Romee Strijd

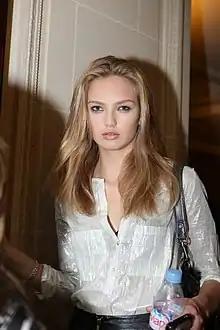
Strijd in 2011

Romee Strijd (born 19 July 1995) is a Dutch model. A former Victoria's Secret Angel, she appeared in the brand's annual fashion show from 2014 to 2018. She has worked for brands including Alexander McQueen, Michael Kors, and Carolina Herrera. She has also appeared in magazines such as Vogue, Elle, and Harper's Bazaar.